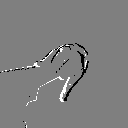
ASL letter: j